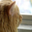
Label: cat